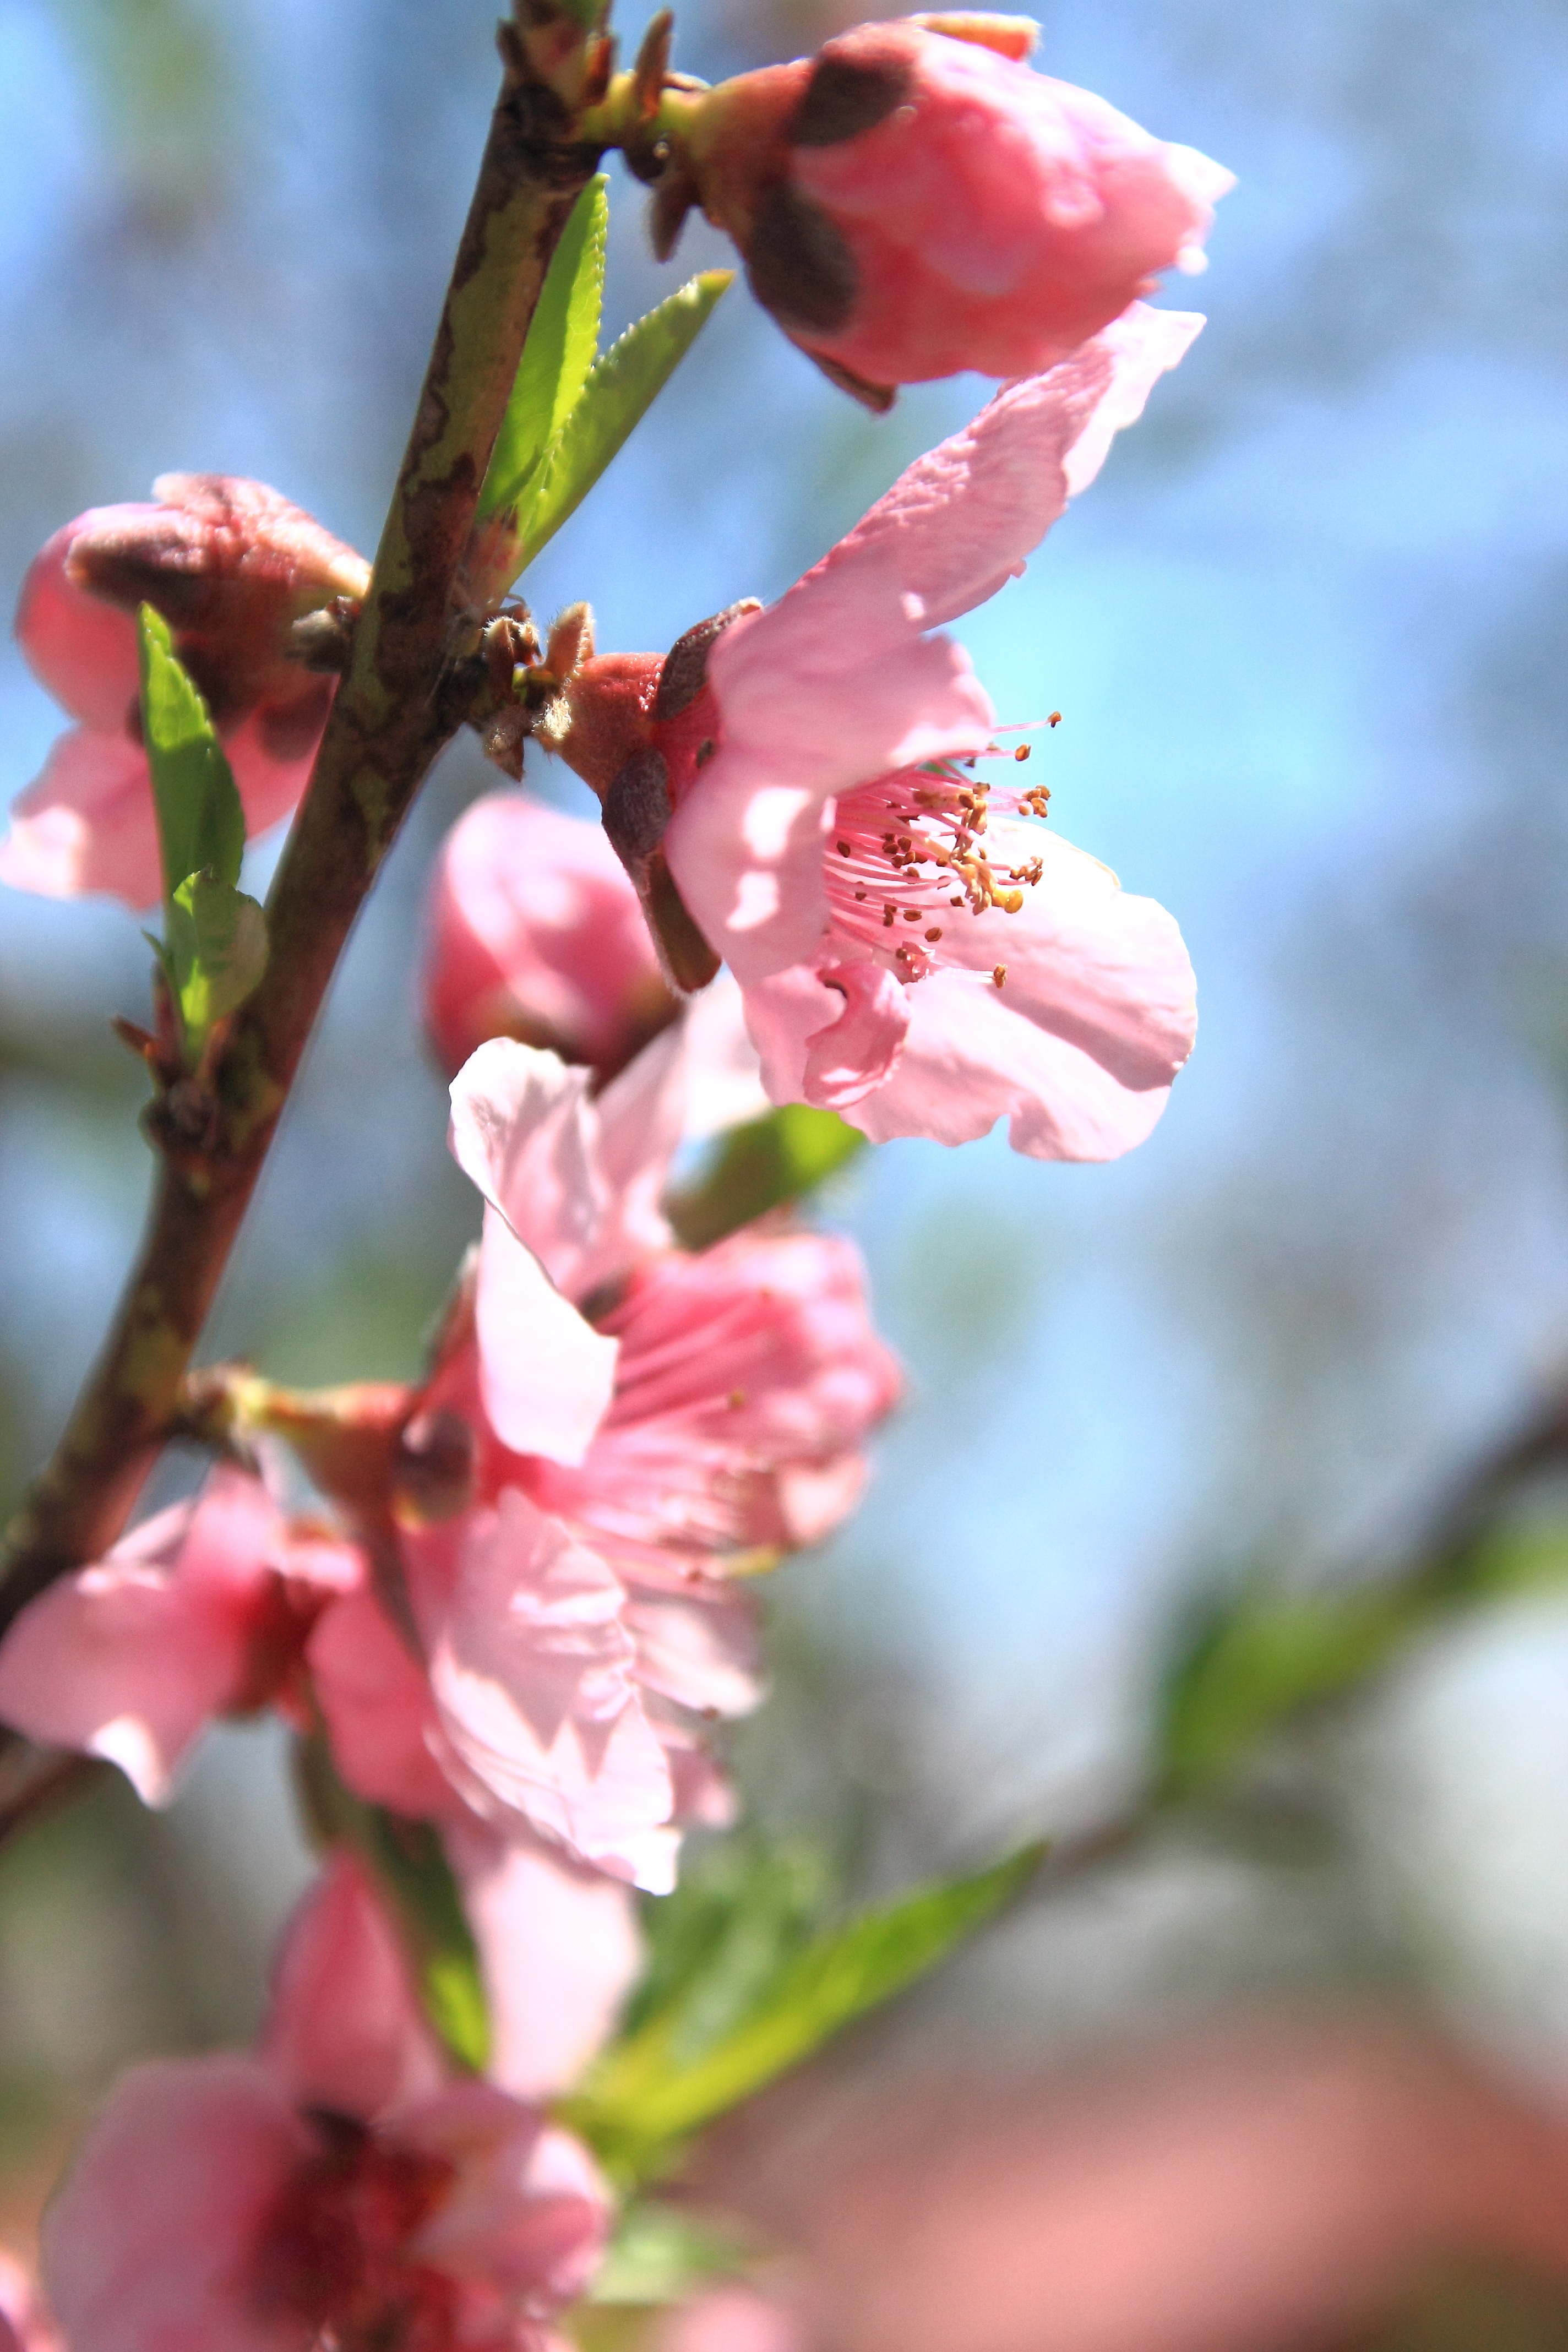
tree, nature, branch, blossom, plant, fruit, leaf, flower, petal, floral, food, spring, produce, botany, blue, pink, flora, botanical, cherry blossom, shrub, peach, delicate, macro photography, flowering plant, land plant